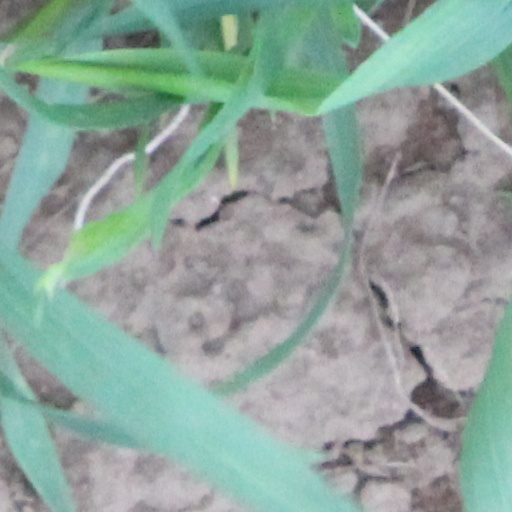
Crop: wheat